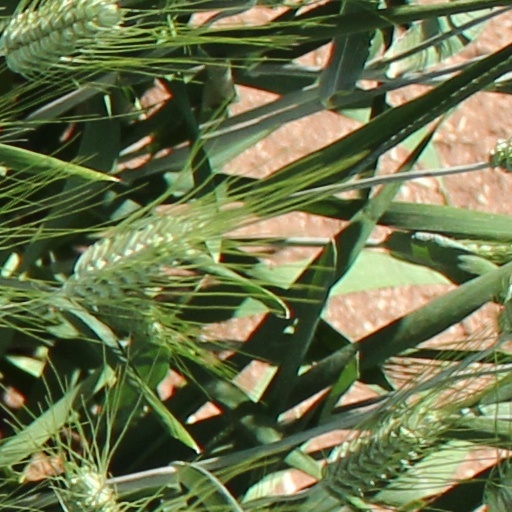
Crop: wheat